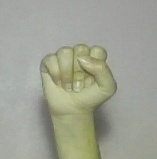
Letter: saad